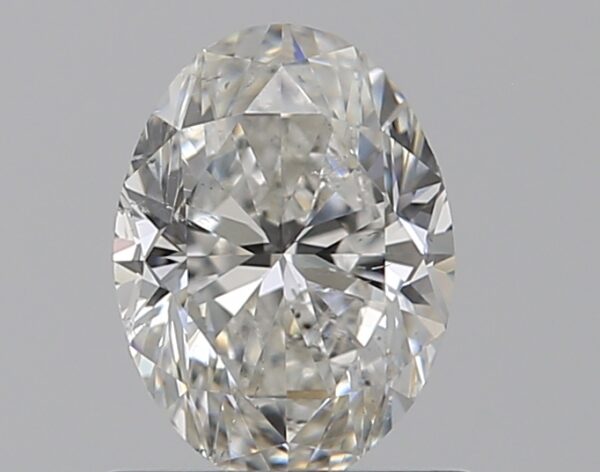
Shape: oval
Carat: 0.7
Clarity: SI1
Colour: G
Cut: VG
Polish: EX
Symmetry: VG
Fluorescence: M
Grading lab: GIA
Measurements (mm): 6.66 x 4.89 x 3.21